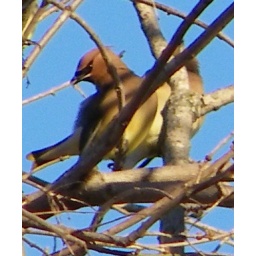
These Cedar Wax Wings landed on a tree near our house